Dorothea Dix Psychiatric Center

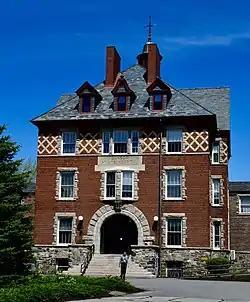

The Dorothea Dix Psychiatric Center is a psychiatric hospital operated by the state of Maine. It is located at 656 State Street in Bangor, and was previously known as the Eastern Maine Insane Asylum and the Bangor Mental Health Institute. It was established in 1895, and the main building on its campus is listed on the National Register of Historic Places.